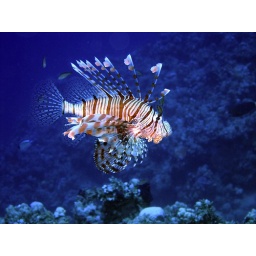
lion fish in mid water